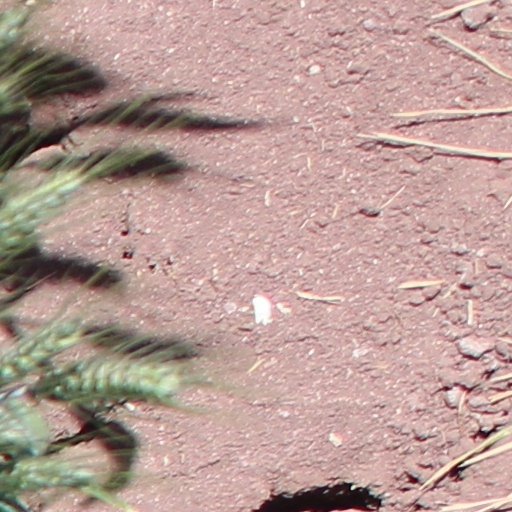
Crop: wheat